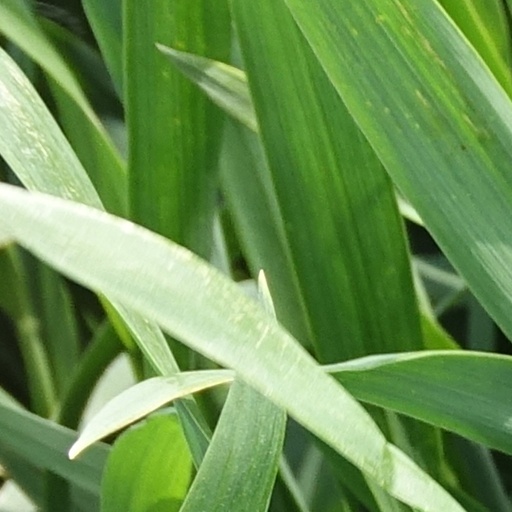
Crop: wheat